Klatovy

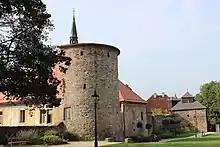
Remains of the town fortifications

The first written mention of Klatovy is from 1253, when it was a small settlement on a trade route from Bohemia to Bavaria. Between 1260 and 1263, a royal town was made from the settlement by King Ottokar II. The town walls were built and between the 13th and 16th centuries were improved. Despite the Hussite Wars and a fire in 1464, which destroyed all the suburbs, the development of the town continued. At the beginning of the 16th century, Klatovy was one of the ten most important towns in the Czech lands.